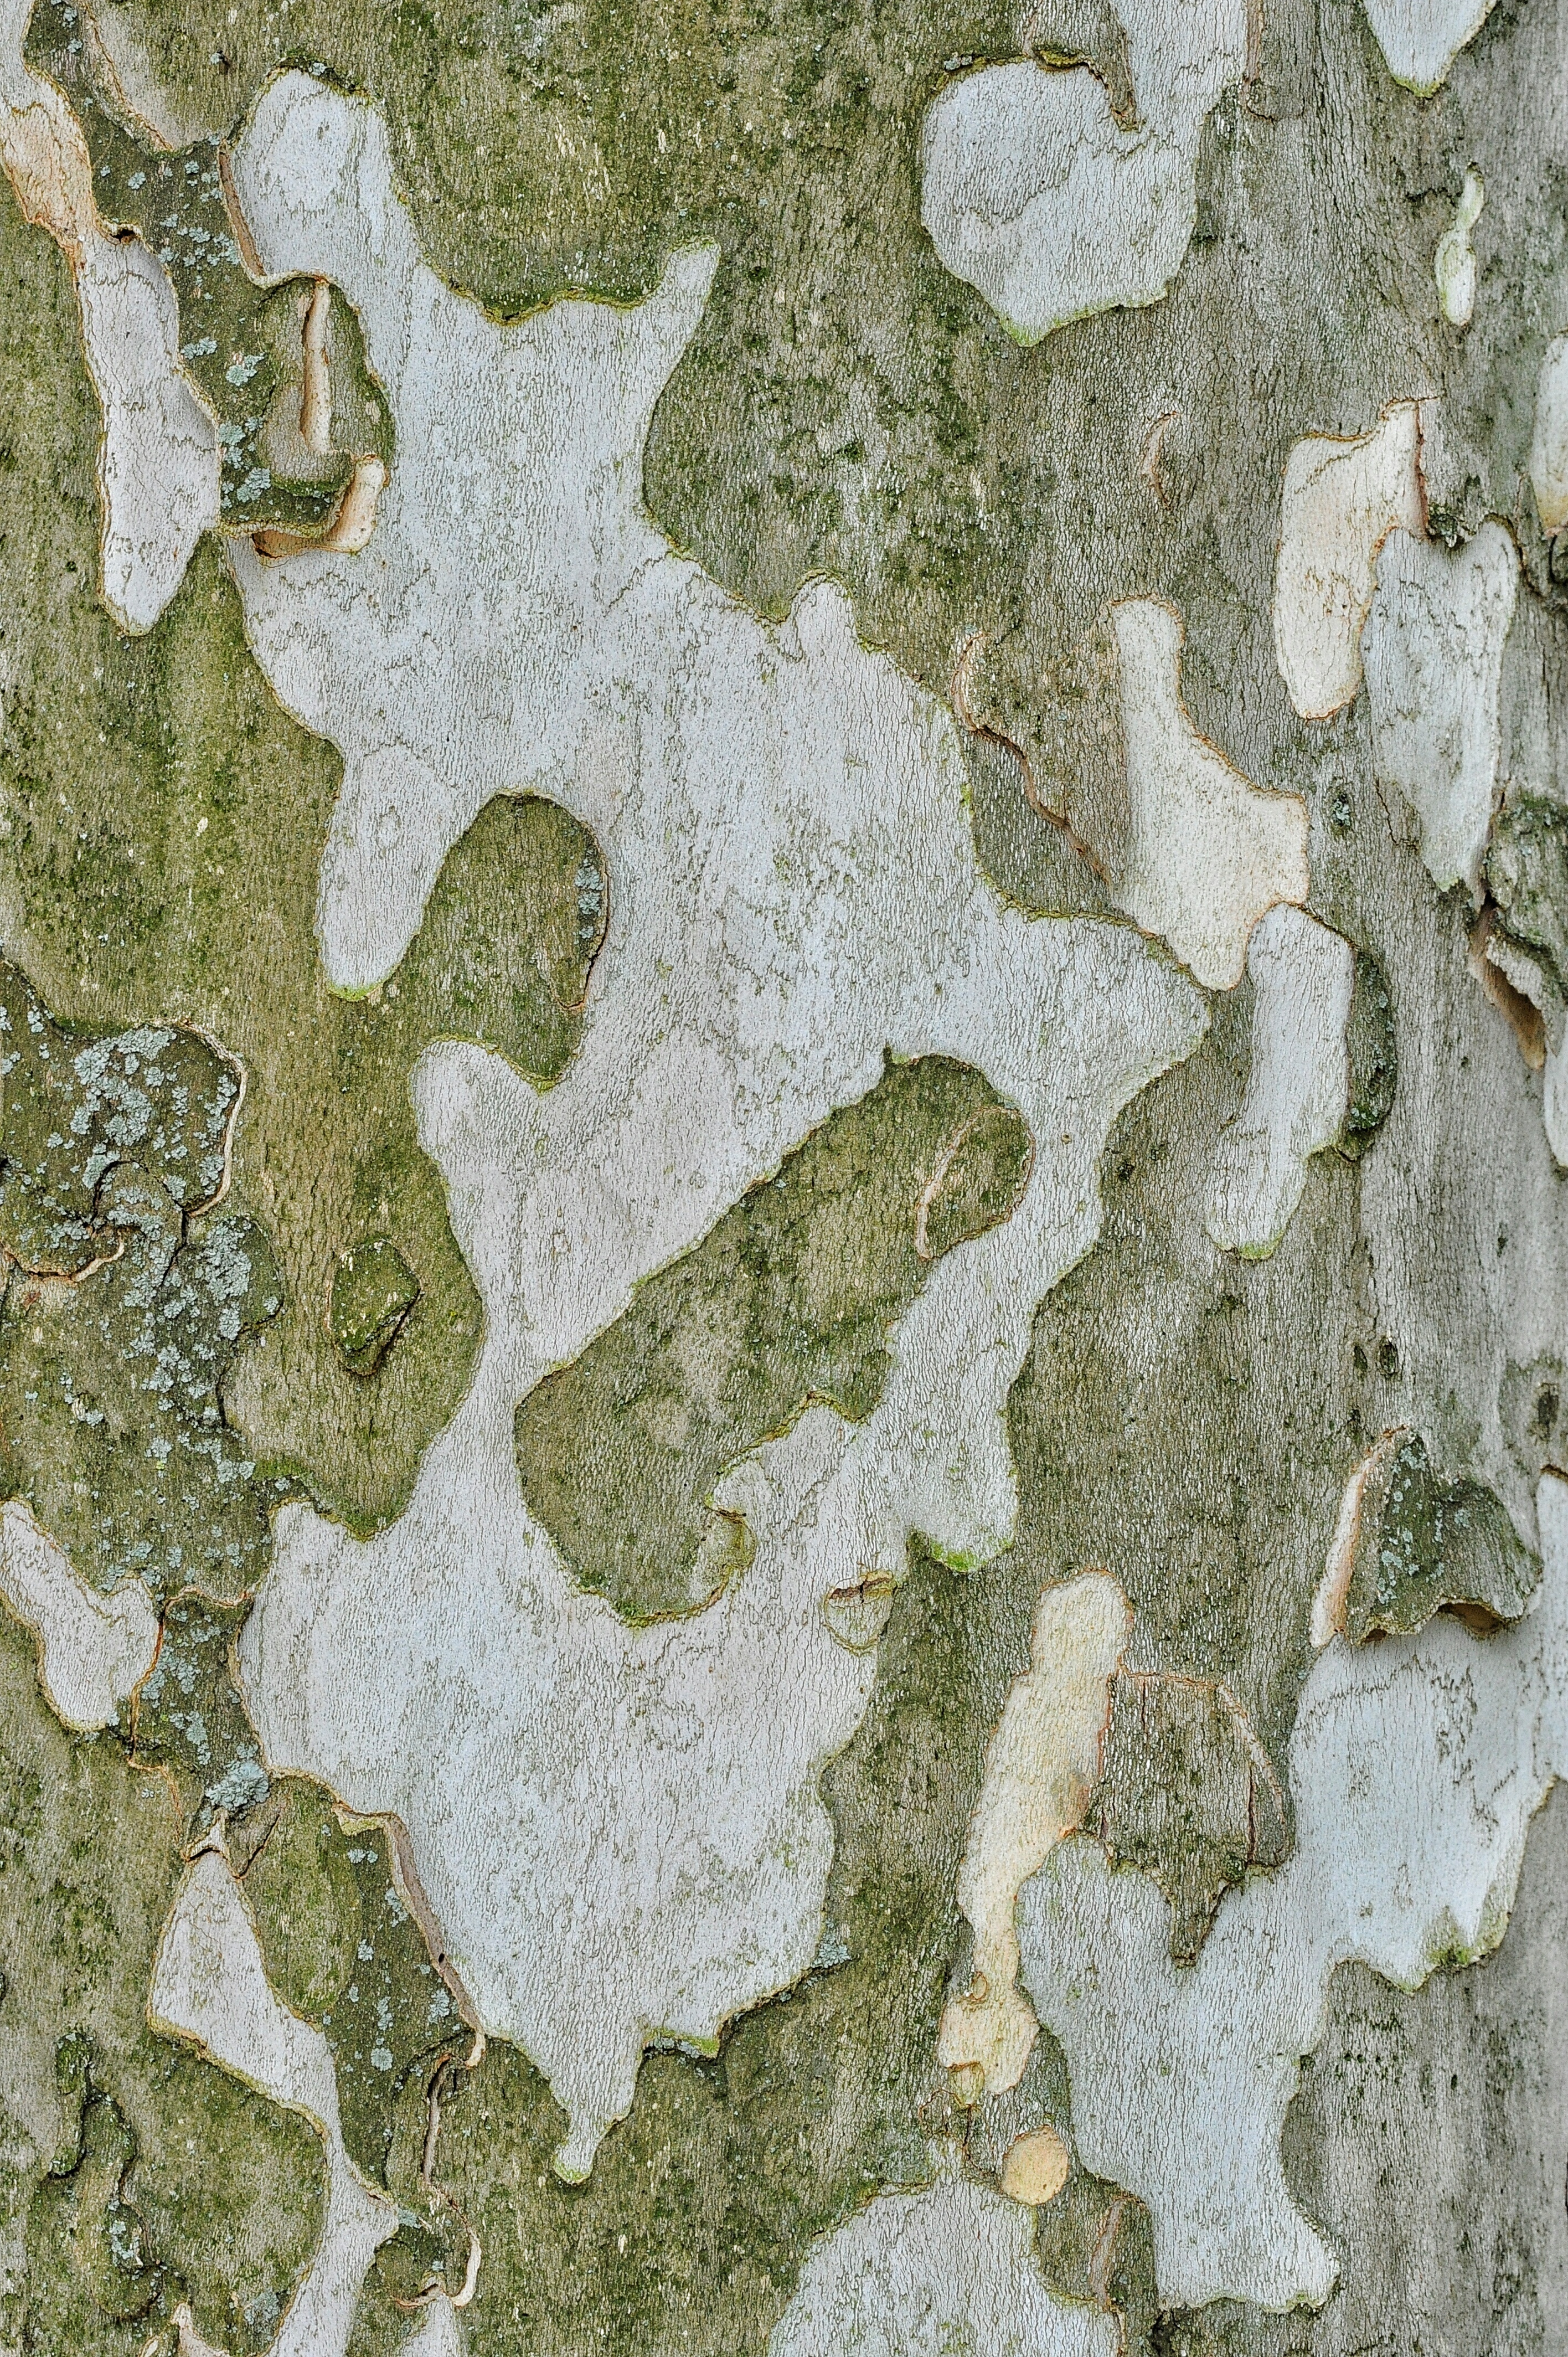
tree, rock, plant, wood, texture, leaf, trunk, old, wall, bark, pattern, green, soil, stone wall, material, geology, flooring